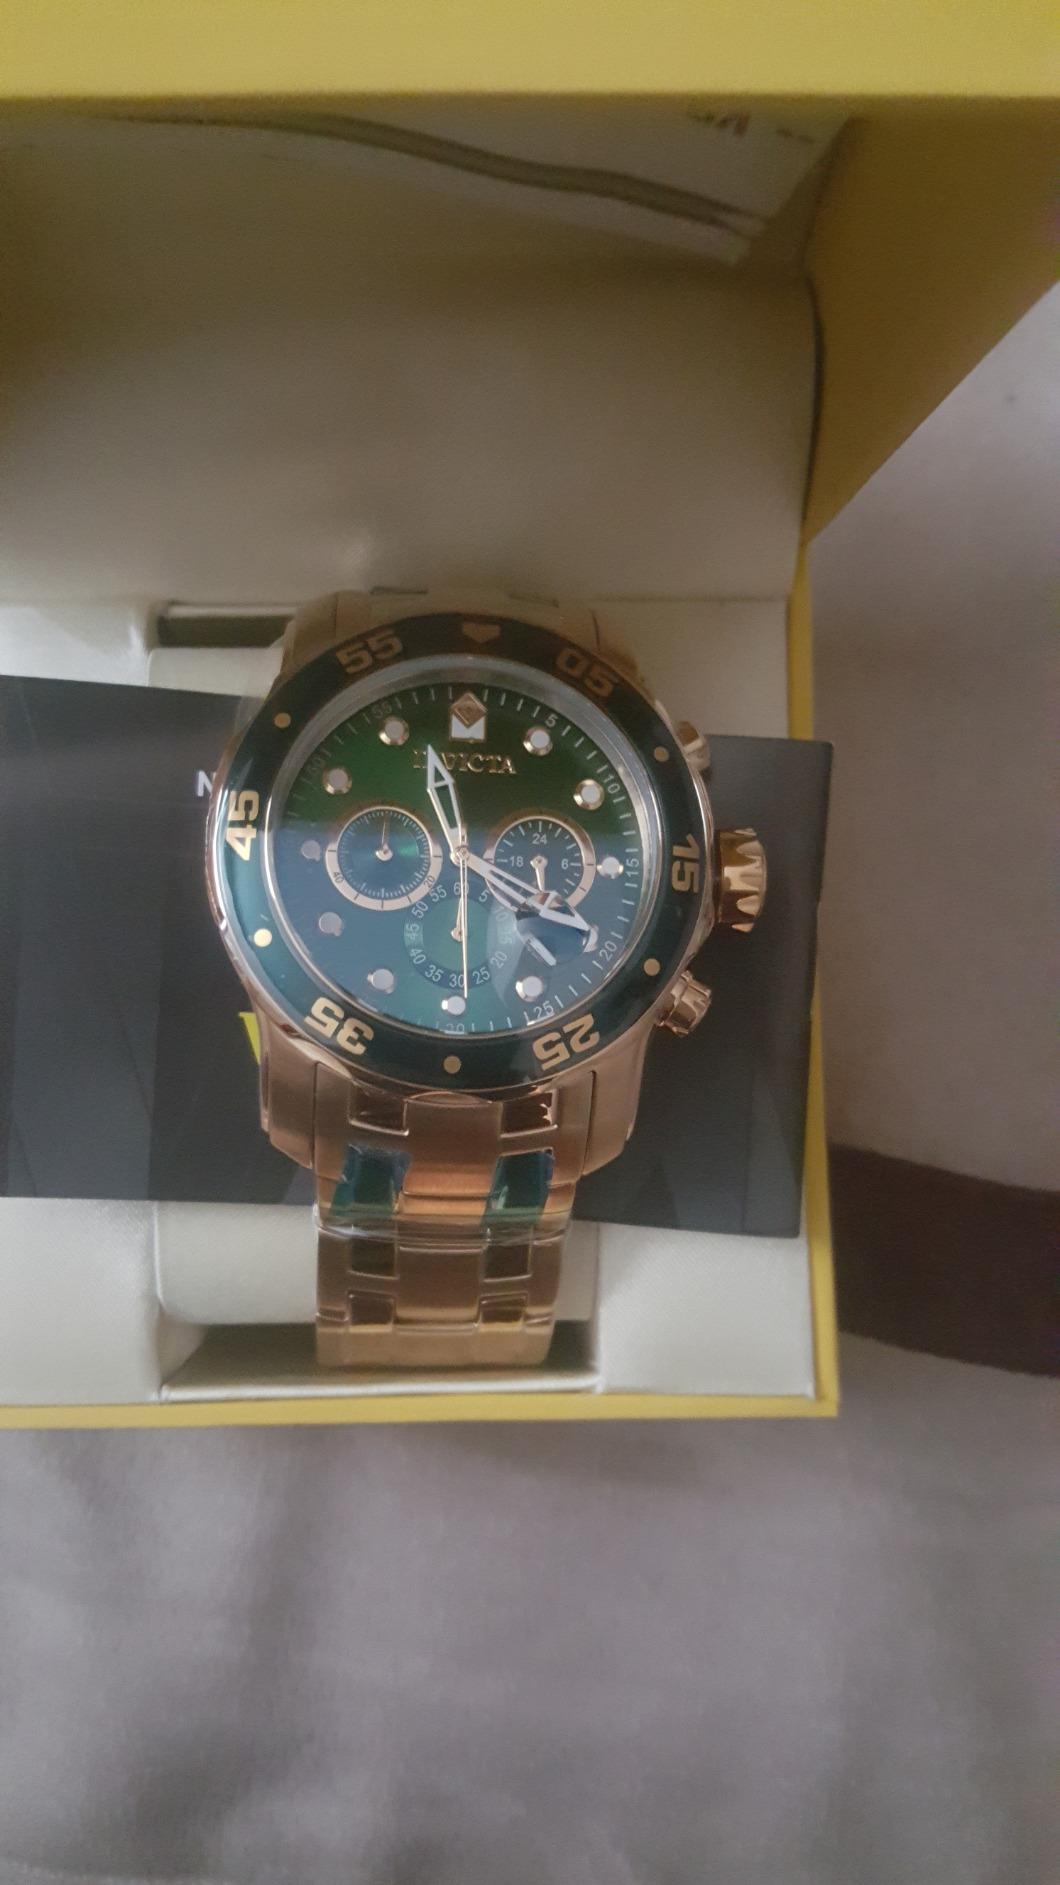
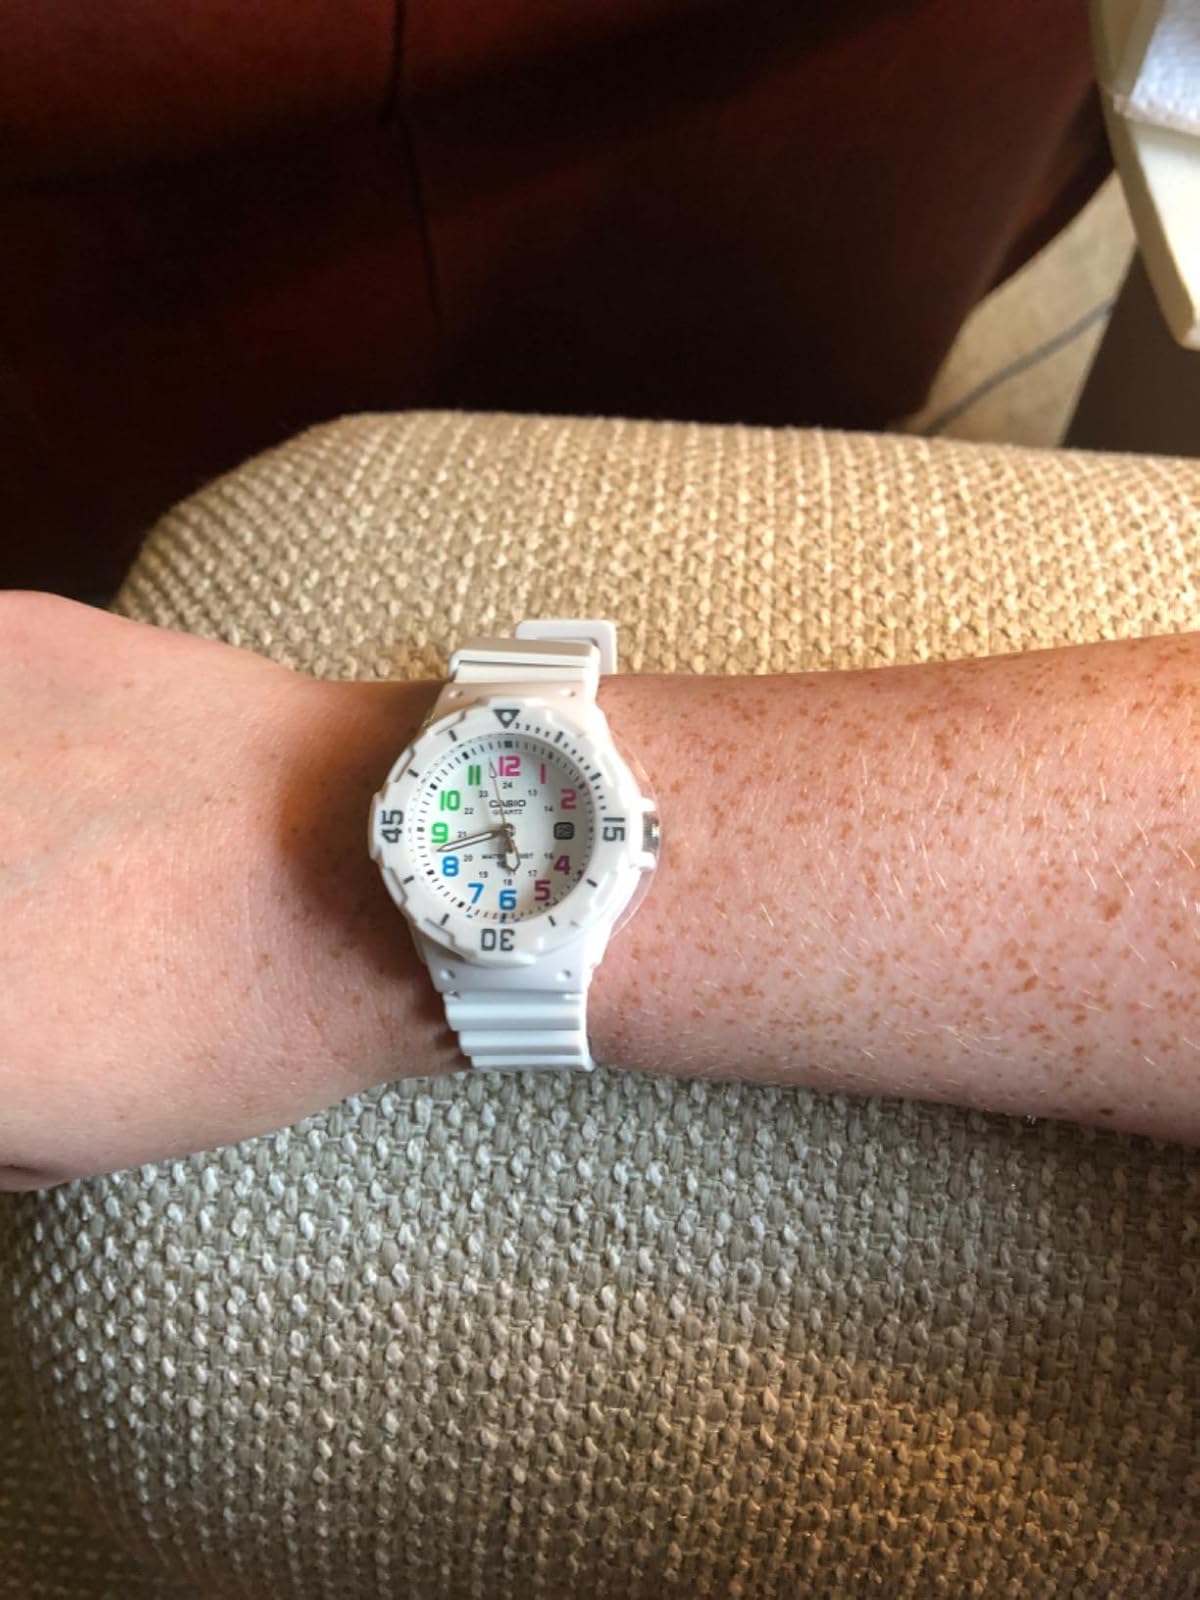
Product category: accessories_watch
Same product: no